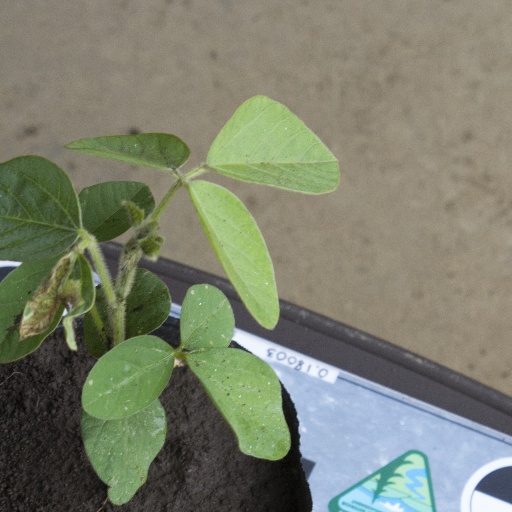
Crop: soybean